Culture of Denmark

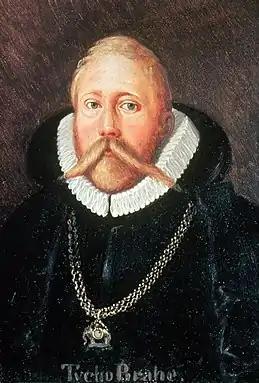
Tycho Brahe was well known in his lifetime as an astronomer, astrologer and alchemist, and has been described more recently as "the first competent mind in modern astronomy to feel ardently the passion for exact empirical facts."

Danish design is a term often used to describe a style of functionalistic design and architecture that was developed in mid-20th century, originating in Denmark. Danish design is typically applied to industrial design, furniture and household objects, which have won many international awards.